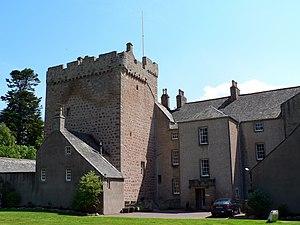
Cette liste recense les principaux châteaux du council area de Highland en Écosse.
Le château de Kilravock se trouve près de la ville de Nairn, à proximité d'Inverness, chef-lieu du district du district du même nom, dans la zone administrative écossaise de Highland.